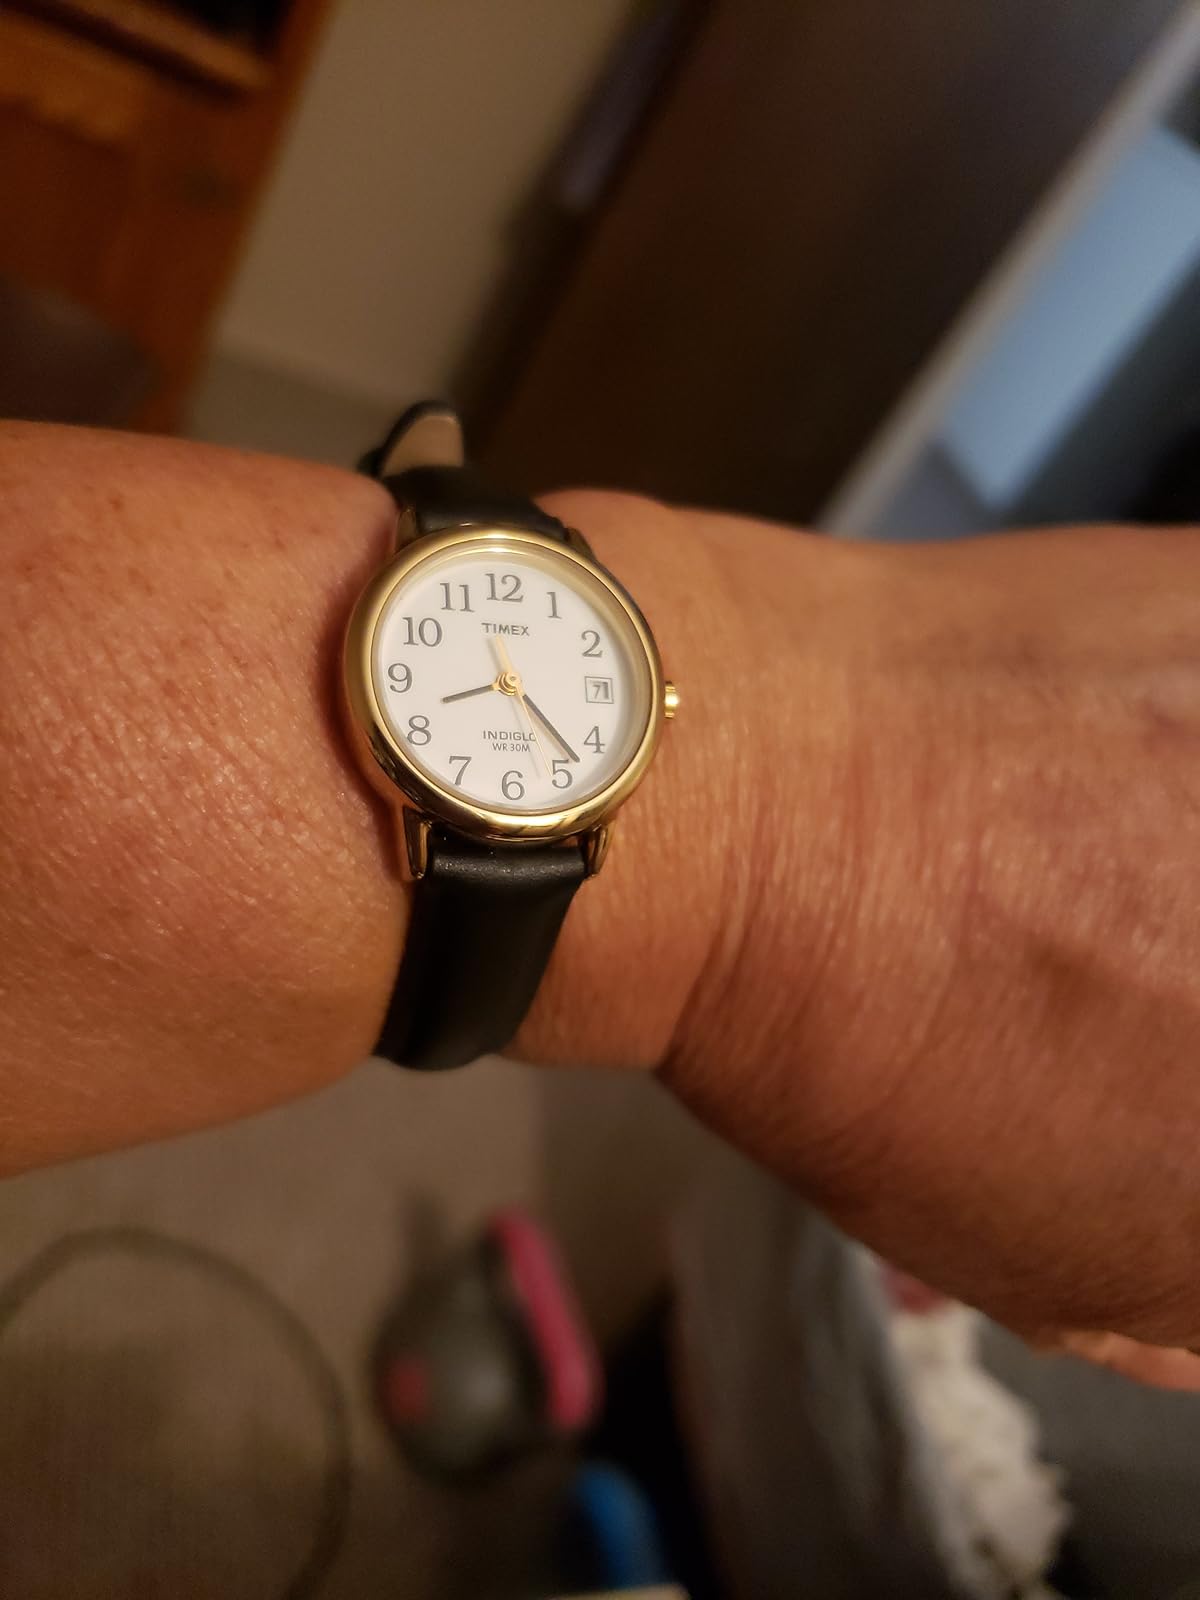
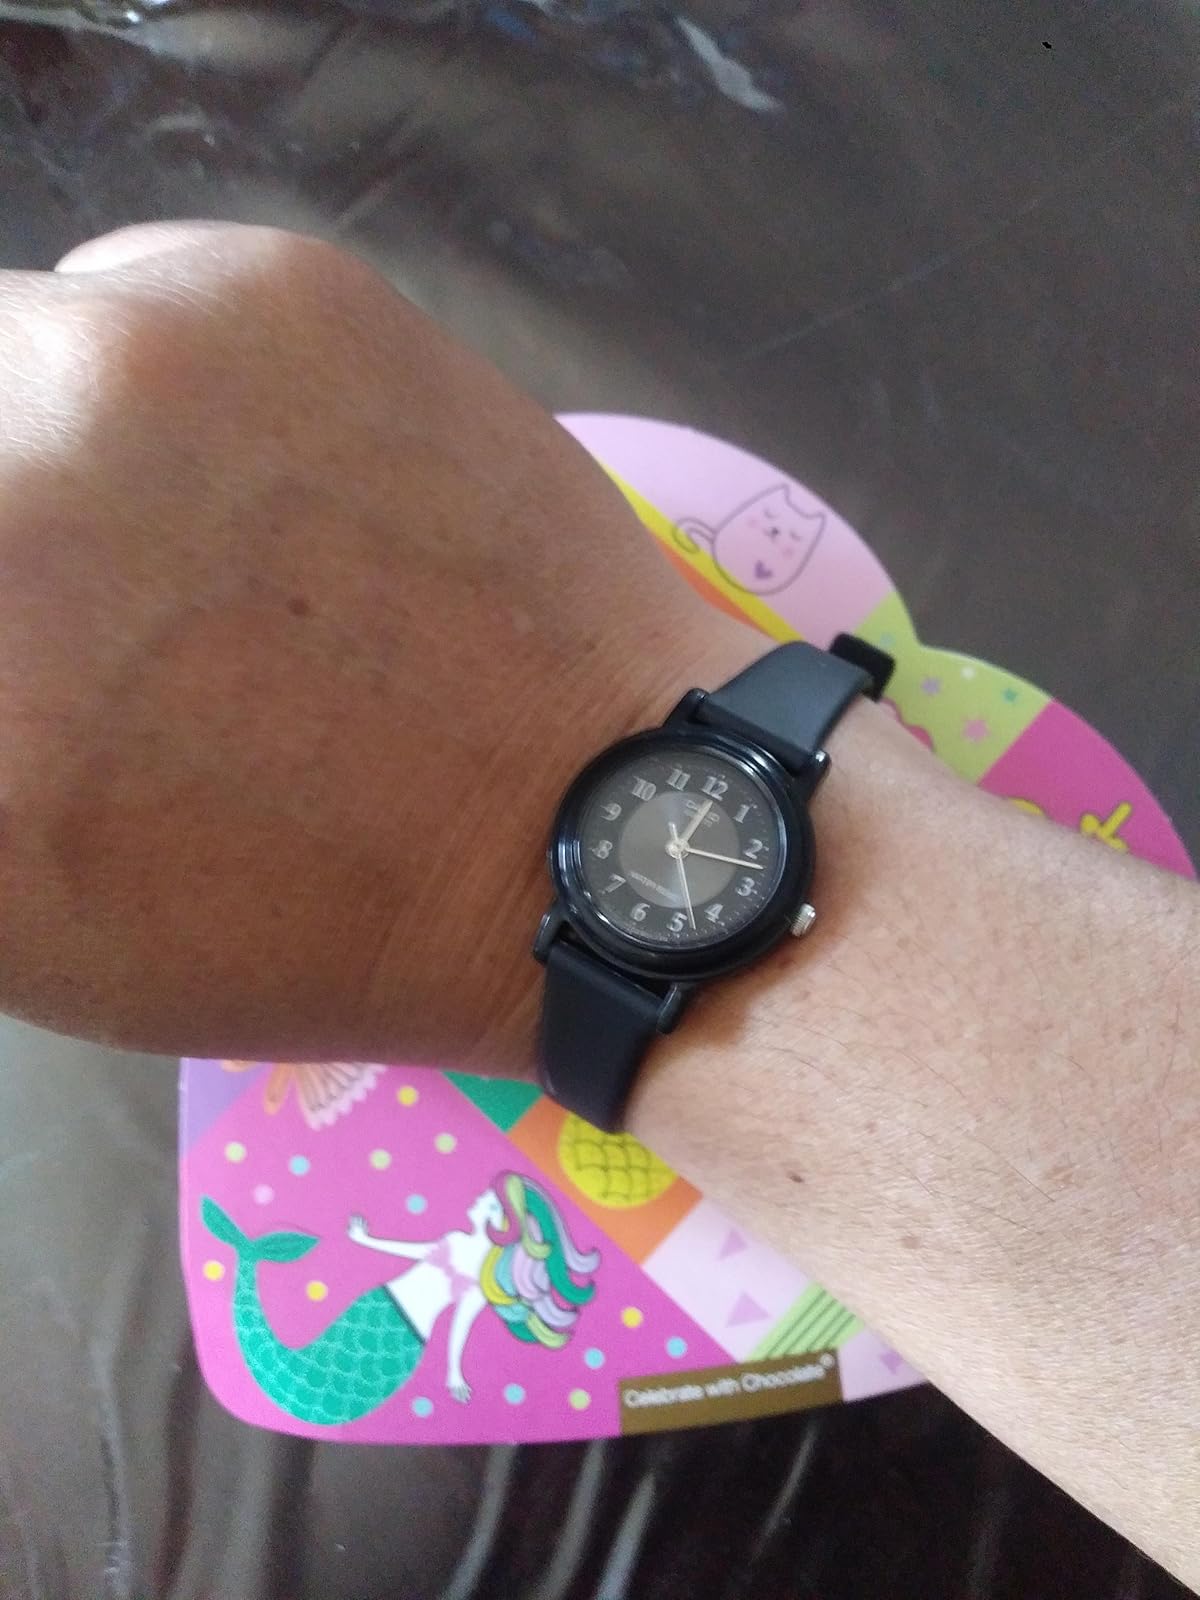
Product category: accessories_watch
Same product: no